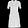
Label: Dress